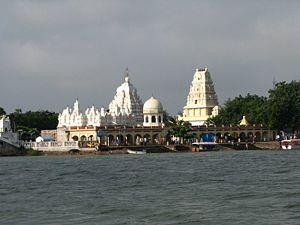
Le district de Balgakote est un district de l'état du Karnataka, en Inde.
Le lingayatisme est un mouvement religieux fondé au XIIᵉ siècle par Vishwaguru Basavanna dans le sud de l'Inde, en réaction aux dérives du système de castes, car il considérait que les individus doivent être classés selon leurs pratiques et non leur naissance. Pour le lingayatisme, le vrai paria est celui qui tue des êtres vivants, se nourrit de saleté : ceux qui sont vraiment supérieurs sont ceux qui souhaitent le bien de tous les êtres vivants ; il ne s'agit point d'un titre hérité par la simple naissance. C'est un mouvement monothéiste, adorateur de Shiva, qui est représenté pour les prières sous une forme de linga portatif, ou Ishtalinga. Il rejette également l'autorité des Védas et certaines croyances hindoues, comme la réincarnation et le karma, conçues comme des attitudes superstitieuses légitimant l'ego. Il y a bien, dans la métaphysique des Lingayats, un Samsara, où il y a d'innombrables existences précédentes en de multiples formes de vie, mais le but de cette compréhension du samsara n'est pas d'y croire seulement, mais de faire tout pour le quitter en suivant les enseignements du Lingayatisme et s'unir au Dieu Un, Shiva.